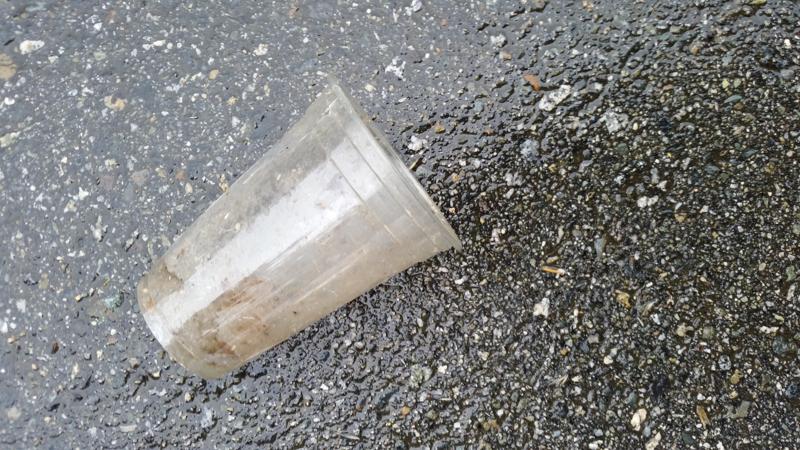
Waste category: plastic